Rochester, Kent

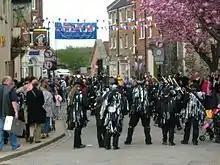
Sweeps festival in 2006

Rochester has an oceanic climate similar to much of southern England, being accorded Köppen Climate Classification-subtype of "Cfb" (Marine West Coast Climate).